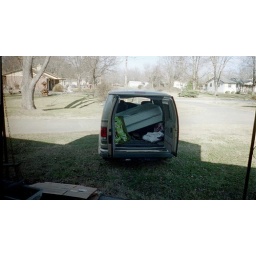
The van with our old guest bed in it at my parents' house.